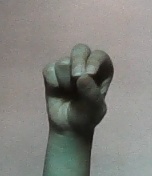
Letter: gaaf